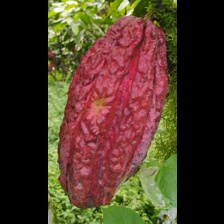
Label: sana